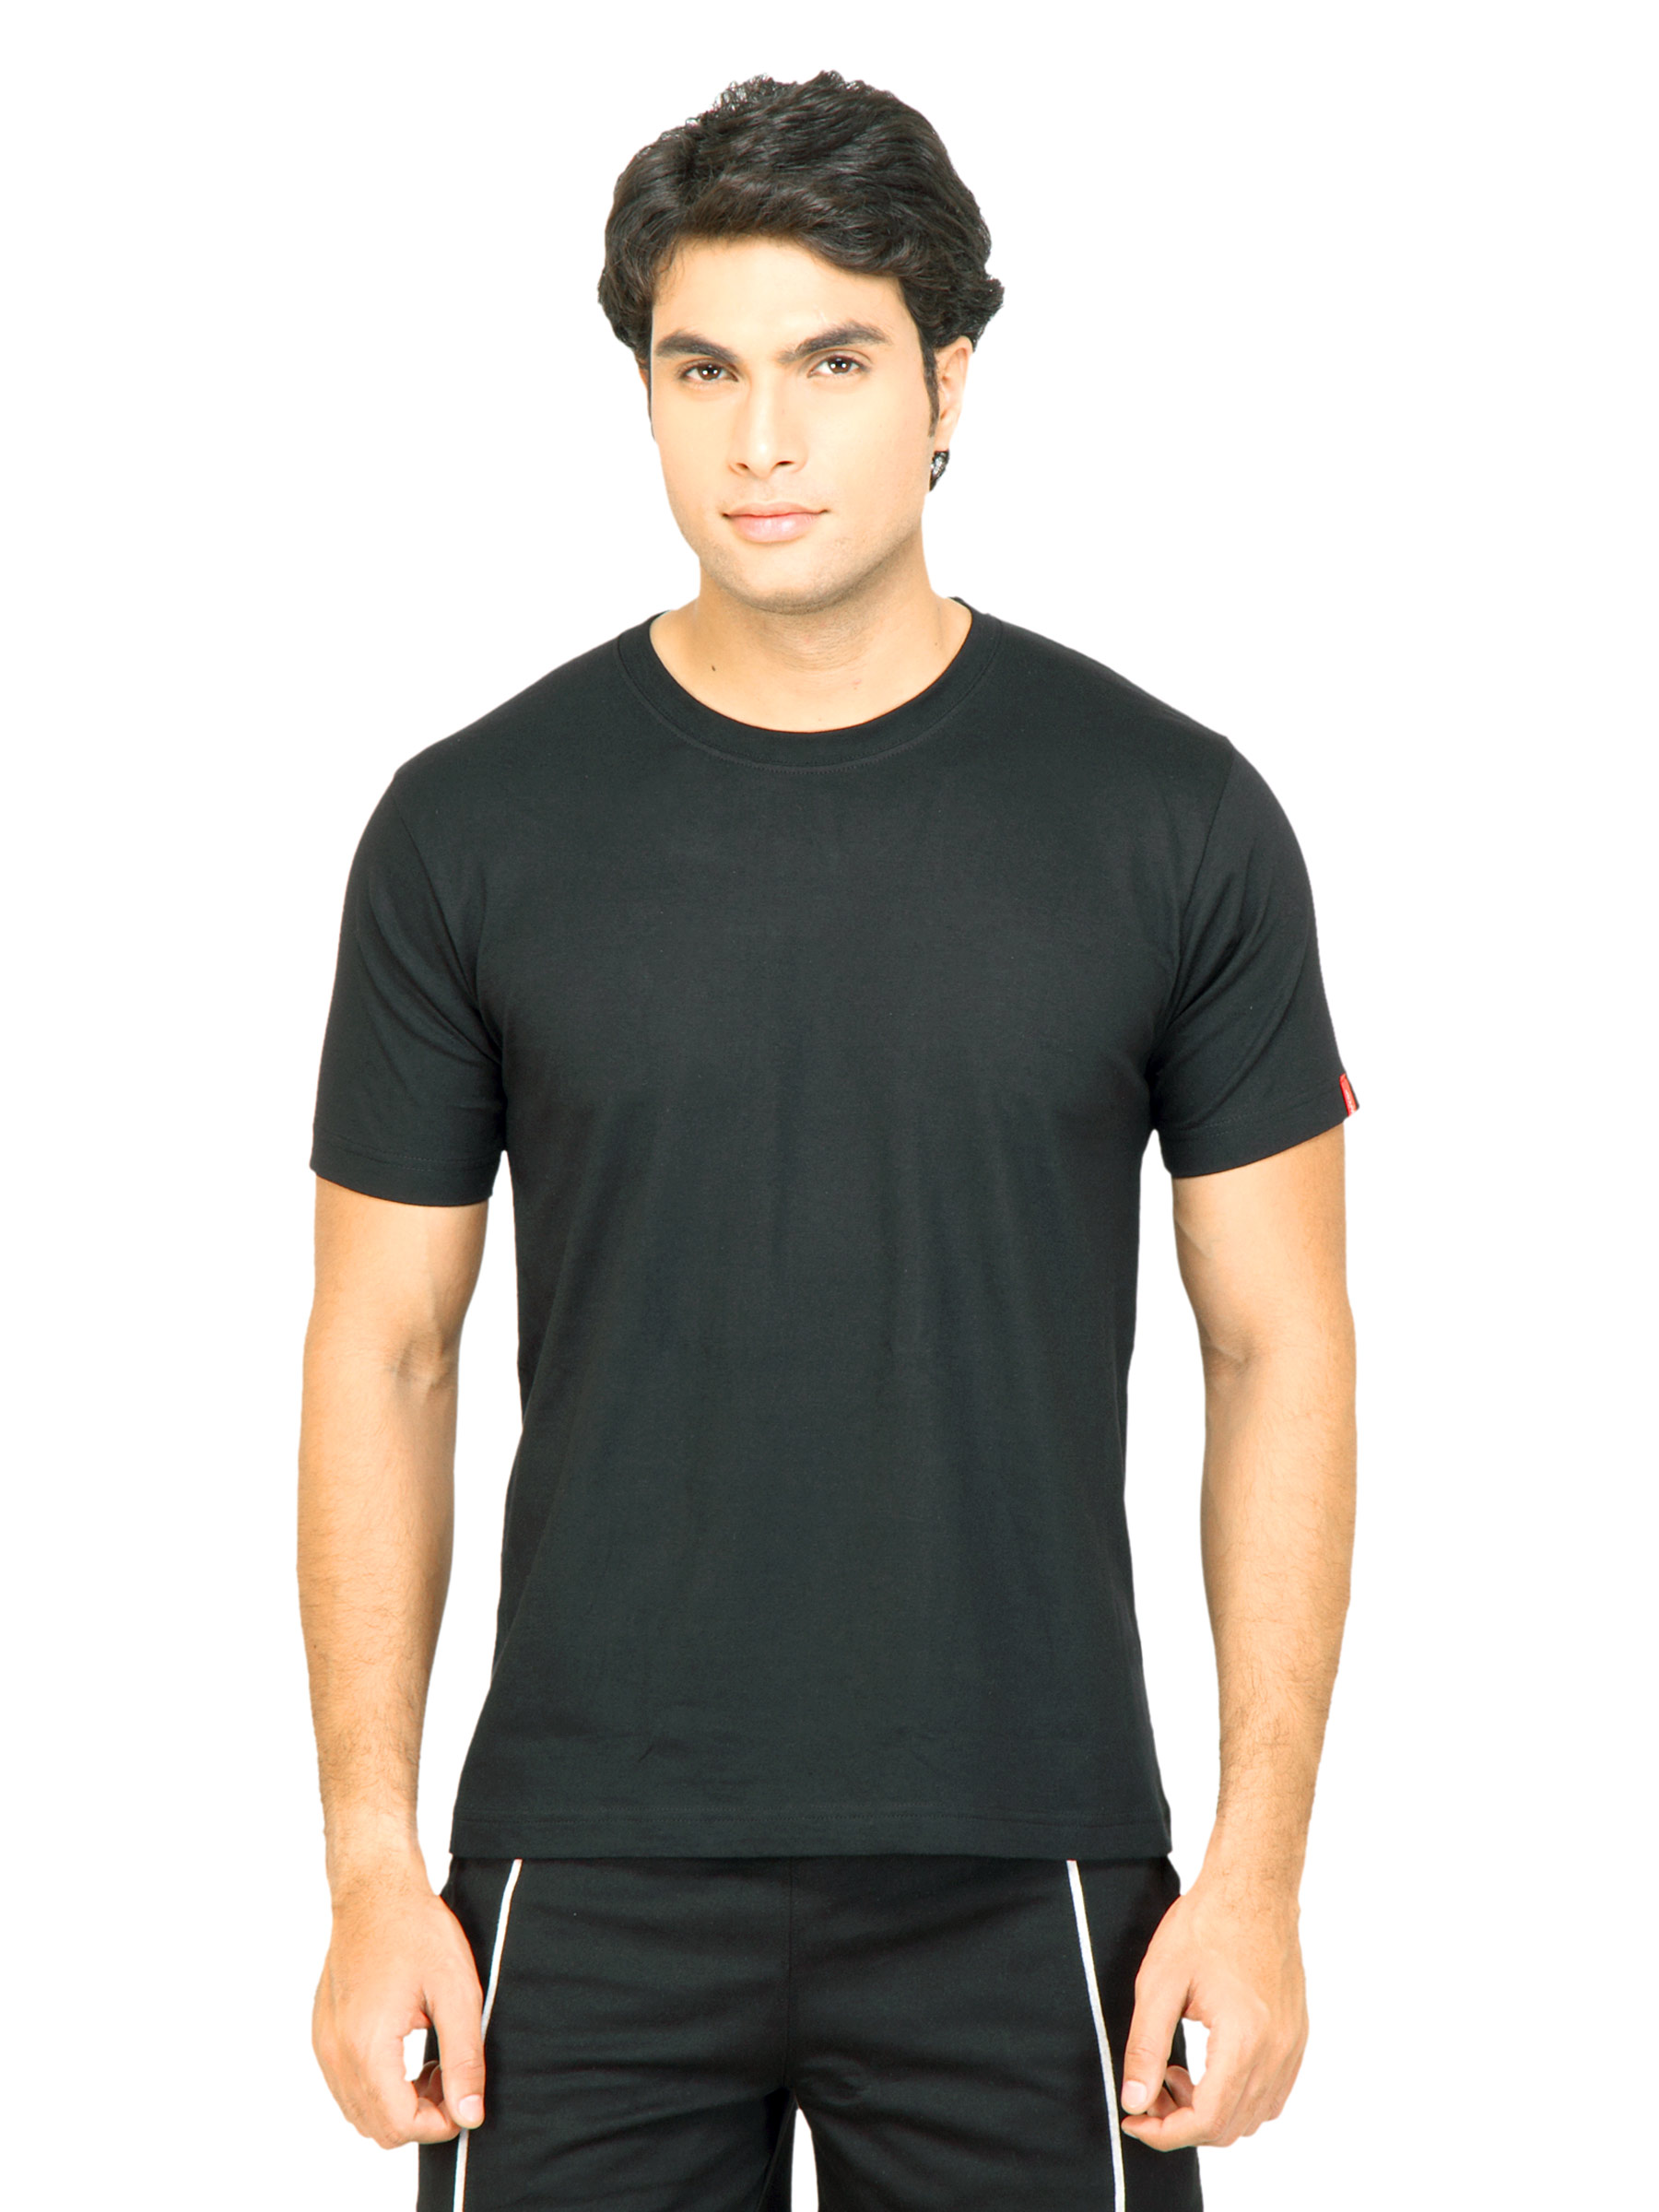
Levis Men Comfort Style Black Innerwear Vest
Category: Apparel / Innerwear / Innerwear Vests
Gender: Men
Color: Black
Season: Summer 2016
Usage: Casual